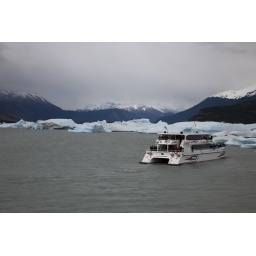
This is how the boat looks in proportion to the ice field